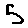
Label: 5